Nuclear power in France

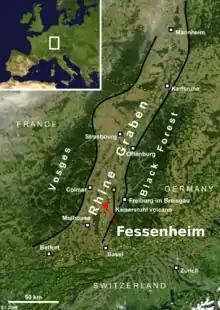
The location of the Fessenheim Nuclear Power Plant in the Rhine Rift Valley near the fault that caused the 1356 Basel earthquake is causing concern

Following the 2011 Fukushima I nuclear accidents, there has been an increased focus on the risks associated with seismic activity in France, with particular attention focused on the Fessenheim Nuclear Power Plant.